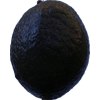
Label: black_avocado